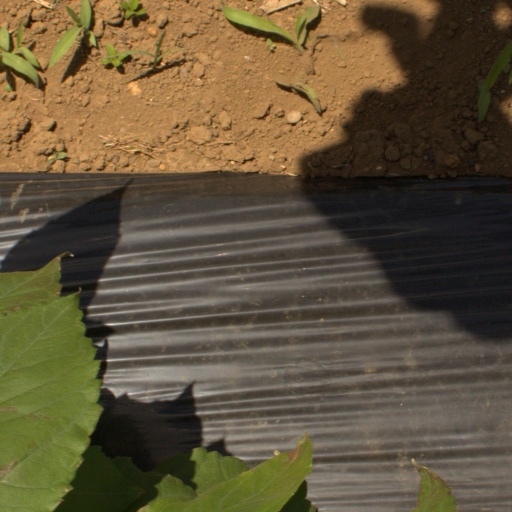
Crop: Jerusalem artichoke